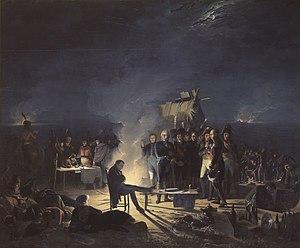
La Grande Armée est l'armée impériale de Napoléon Iᵉʳ de 1804 à 1814 et enfin pendant l'épisode des Cent-Jours en 1815.